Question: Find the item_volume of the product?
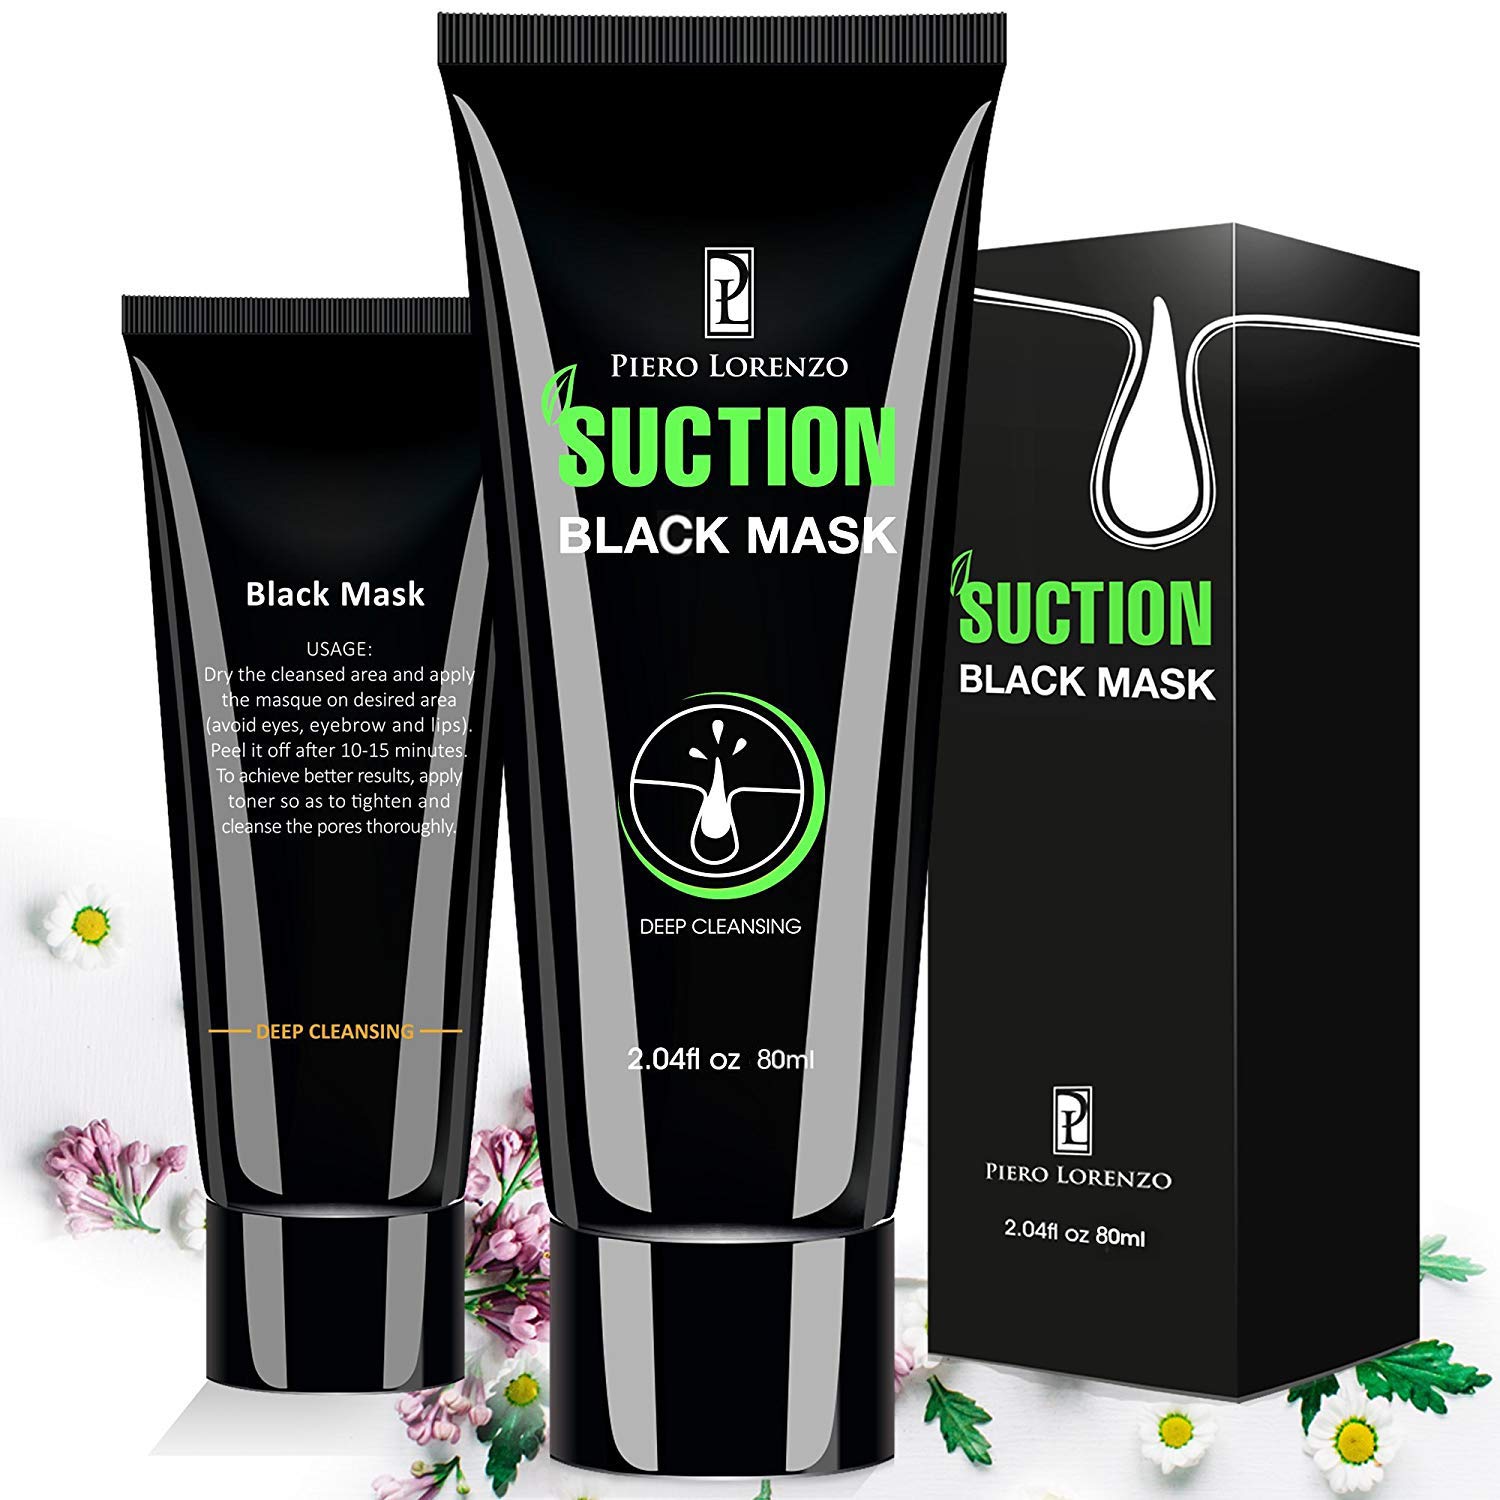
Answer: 2.04 fluid ounce